Toriimoto-juku

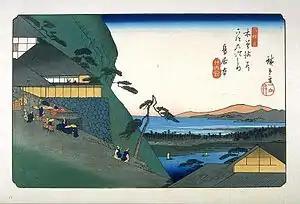
Hiroshige's print of Toriimoto-juku, part of the "Sixty-nine Stations of the Kiso Kaidō" series

Toriimoto-juku has a very long history, and was a market town in front of the gates of the Shinto shrine of Taga Taisha from the end of the Nara period onwards. It was located on the ancient Tōsandō highway connecting the capital of Heian-kyō with the provinces of eastern Japan and from the early Sengoku period was a popular stopping point for pilgrims. In the early Edo period, the system of post stations on the Nakasendō was formalized by the Tokugawa shogunate in 1602, and it was a stopping place for traveling merchants who originated from Ōmi Province. A noted local speciality was an herbal stomach medicine called , which was effective against diarrhea and food poisoning. The medicine continued to be made today by the Arikawa Seiyaku Corporation in modern Toriimoto. Another traditional local speciality of Toriimoto-juku was the "kappa", or straw raincoat, used by travelers on the highway. Stores selling "kappa" advertised with wooden "kappa"-shaped signboards.